Sebi Tramontana

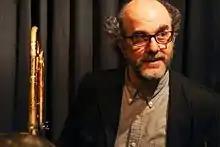

Sebi Tramontana (born December 12, 1960, in Rosolini, Sicili) is a jazz trombonist most often associated with avant-garde jazz and free improvisation music. A member of the Italian Instabile Orchestra, Tramontana has also recorded with such musical artists as Jeb Bishop, Joëlle Léandre, Mario Schiano, and Carlos Zingaro.